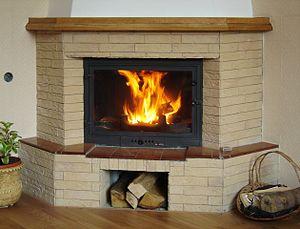
L'insert est un dispositif qui s'encastre dans une cheminée existante. Il transforme la cheminée traditionnelle à foyer ouvert, sans vitre pour fermer l'âtre, en un dispositif à foyer fermé. L'insert fonctionne avec des bûches de bois ou parfois des granulés.
L’âtre, ou foyer, est l'endroit où l'on fait le feu dans les maisons. Il est appelé par métonymie « cheminée ».